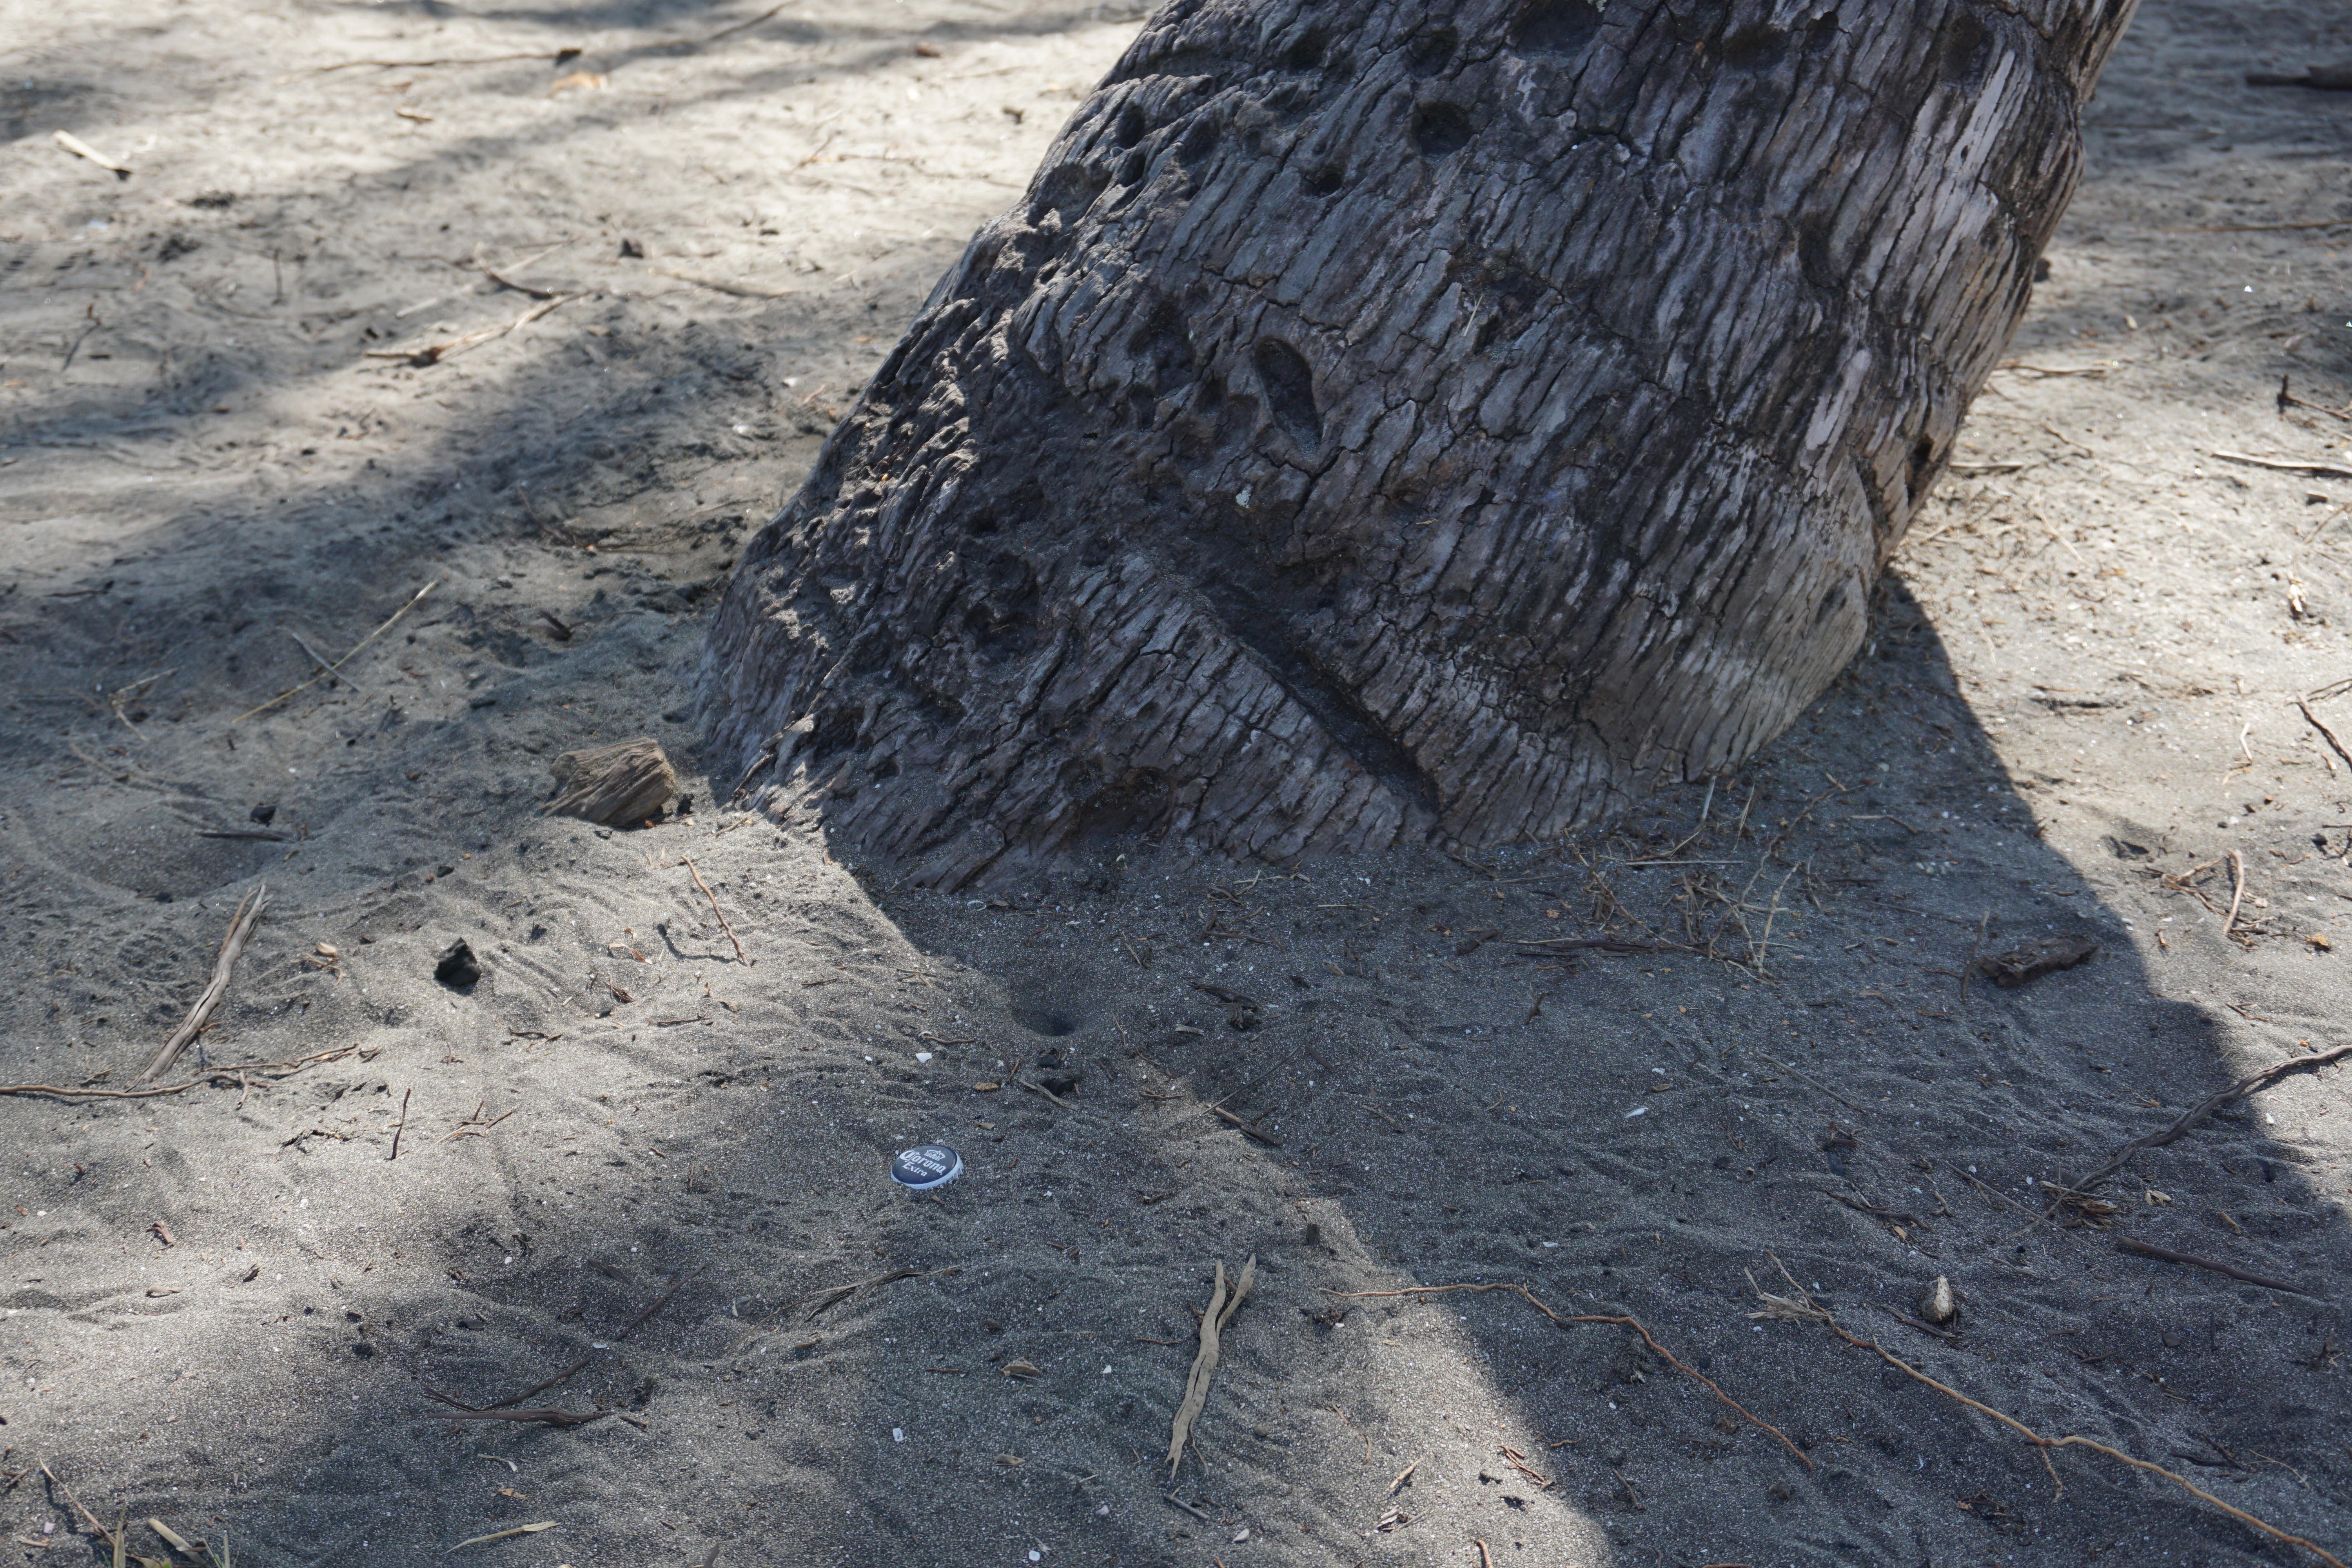
Object: Metal bottle cap (Bottle cap)